Russian cruiser Gromoboi

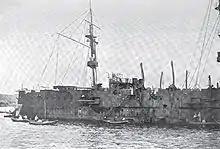
"Gromoboi"s starboard side after the Battle off Ulsan; note the holes in the ship

By this time, "Gromoboi" was assigned of the Vladivostok Cruiser Squadron under the command of Rear Admiral Karl Jessen. The other ships were the armoured cruisers "Rossia" and as well as the protected cruiser . The squadron made a number of sorties against Japanese shipping early in the war. Only one was reasonably successful: on June 15, 1904 the squadron sank "Hitachi Maru", which was carrying eighteen siege howitzers and over 1000 troops intended for the siege of Port Arthur.